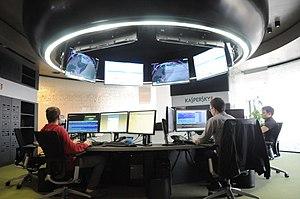
Kaspersky, en russe Лаборатория Касперского, Laboratoriya Kasperskogo est une société privée multinationale spécialisée dans la sécurité des systèmes d'information proposant des antivirus, anti-spyware, anti-spam ainsi que d'autres outils de sécurité. Elle a été fondée en 1997 par Eugène Kaspersky et Natalya Kasperskaya. Eugène Kaspersky est l’actuel PDG du groupe dont le siège est situé à Moscou, Russie.